Brian Anderson (outfielder)

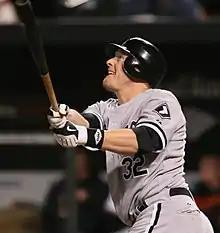
Anderson with the Chicago White Sox

Brian Nikola Anderson (born March 11, 1982) is an American former professional baseball player. He played all or part of five seasons in Major League Baseball with the Chicago White Sox and Boston Red Sox as an outfielder, a position he played professionally until before the 2010 season. He also played for the Kansas City Royals and New York Yankees organizations as a pitcher. He is currently an assistant coach at Northwestern.